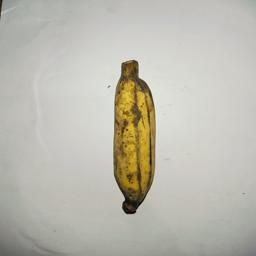
Banana variety: Bangla Kola